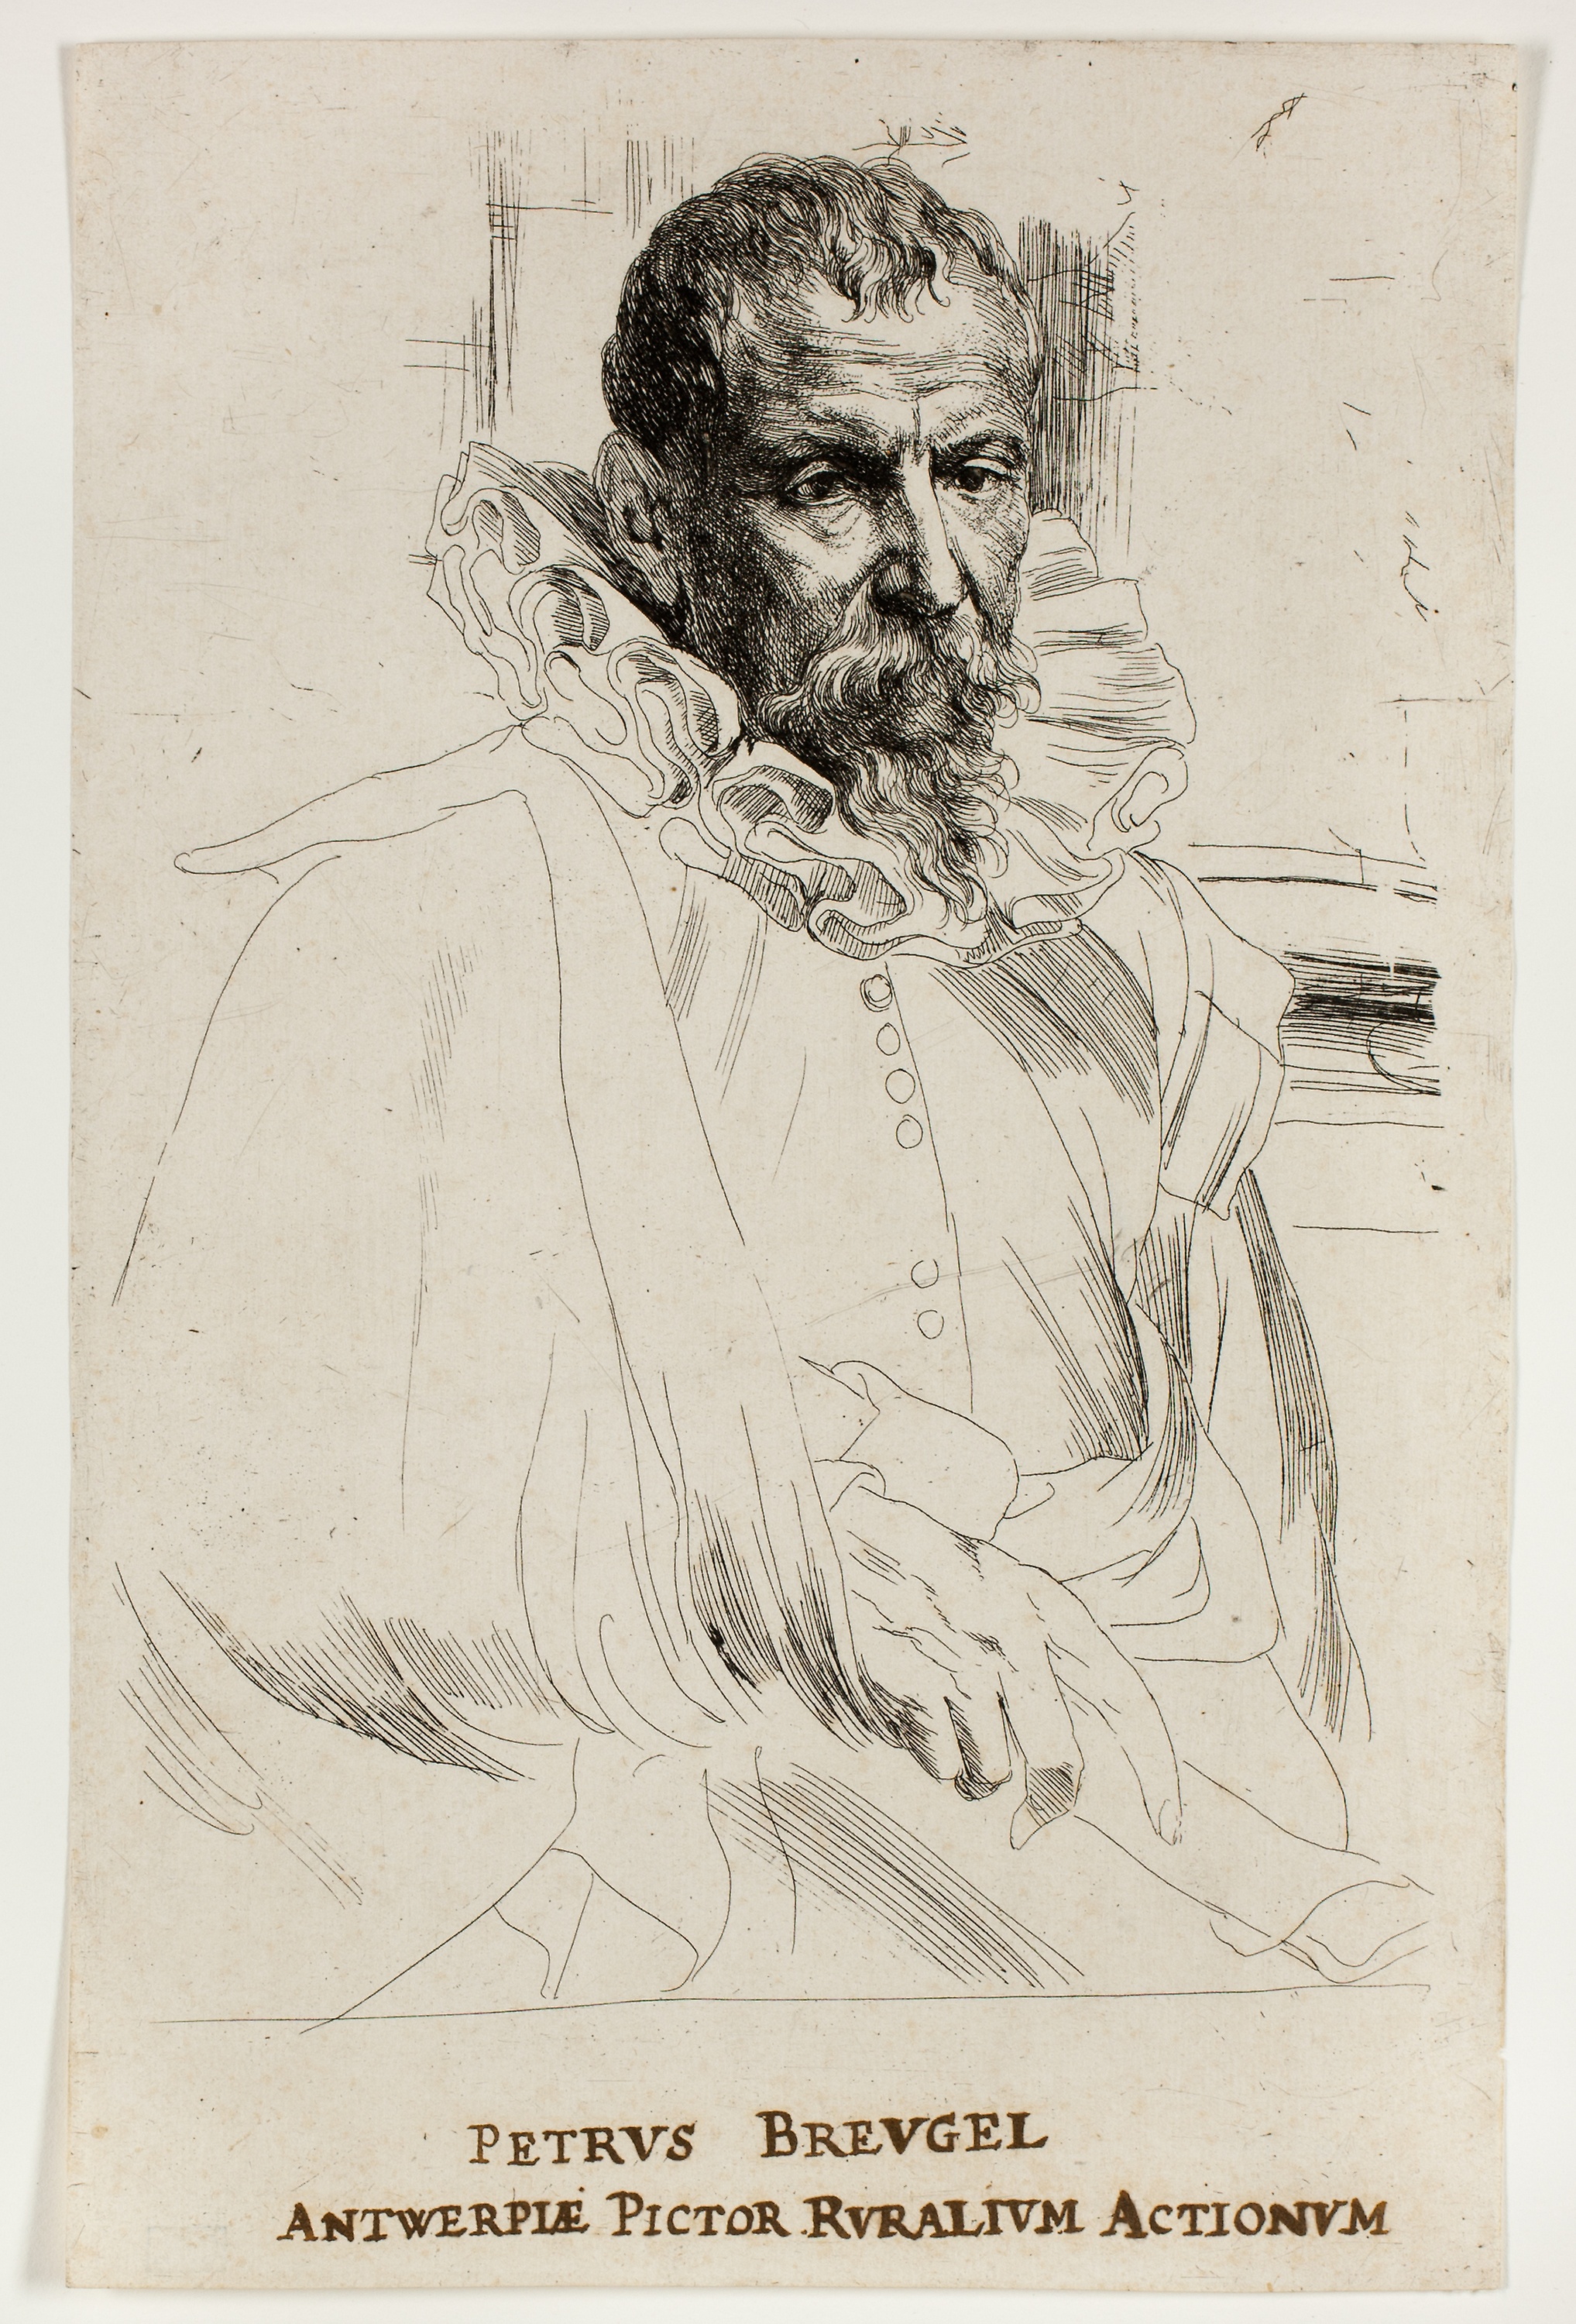
art, drawing, illustration, human, portrait, self portrait, human behavior, facial hair, artwork, sketch, figure drawing, printmaking, history, font, paper, visual arts